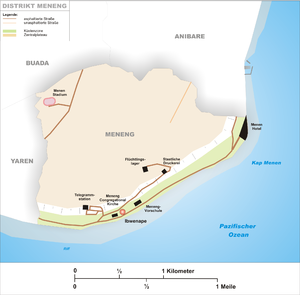
Meneng ou Menen, en nauruan Meneñ, est un des quatorze districts et une des huit circonscriptions électorales de Nauru.
Le stade Meneng est le stade national de la République de Nauru située dans l'océan Pacifique, au nord-est de l'Australie. Toujours en construction, il devrait avoir une capacité de 3 500 places une fois achevé.